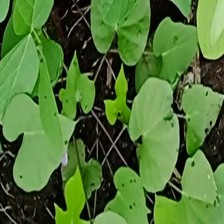
Weed species: Obscure_morning _glory(Ipomoea obscura)